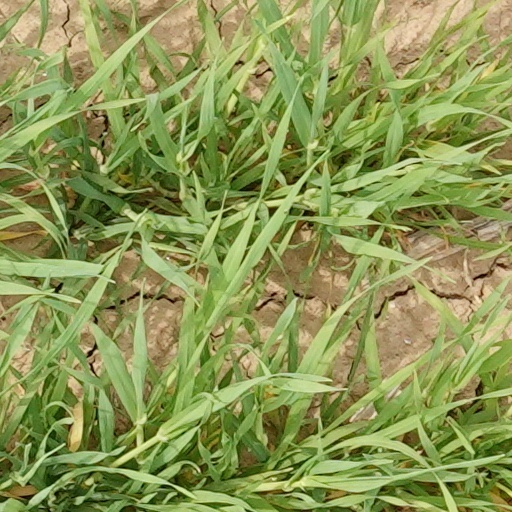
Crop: wheat